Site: brandenburg
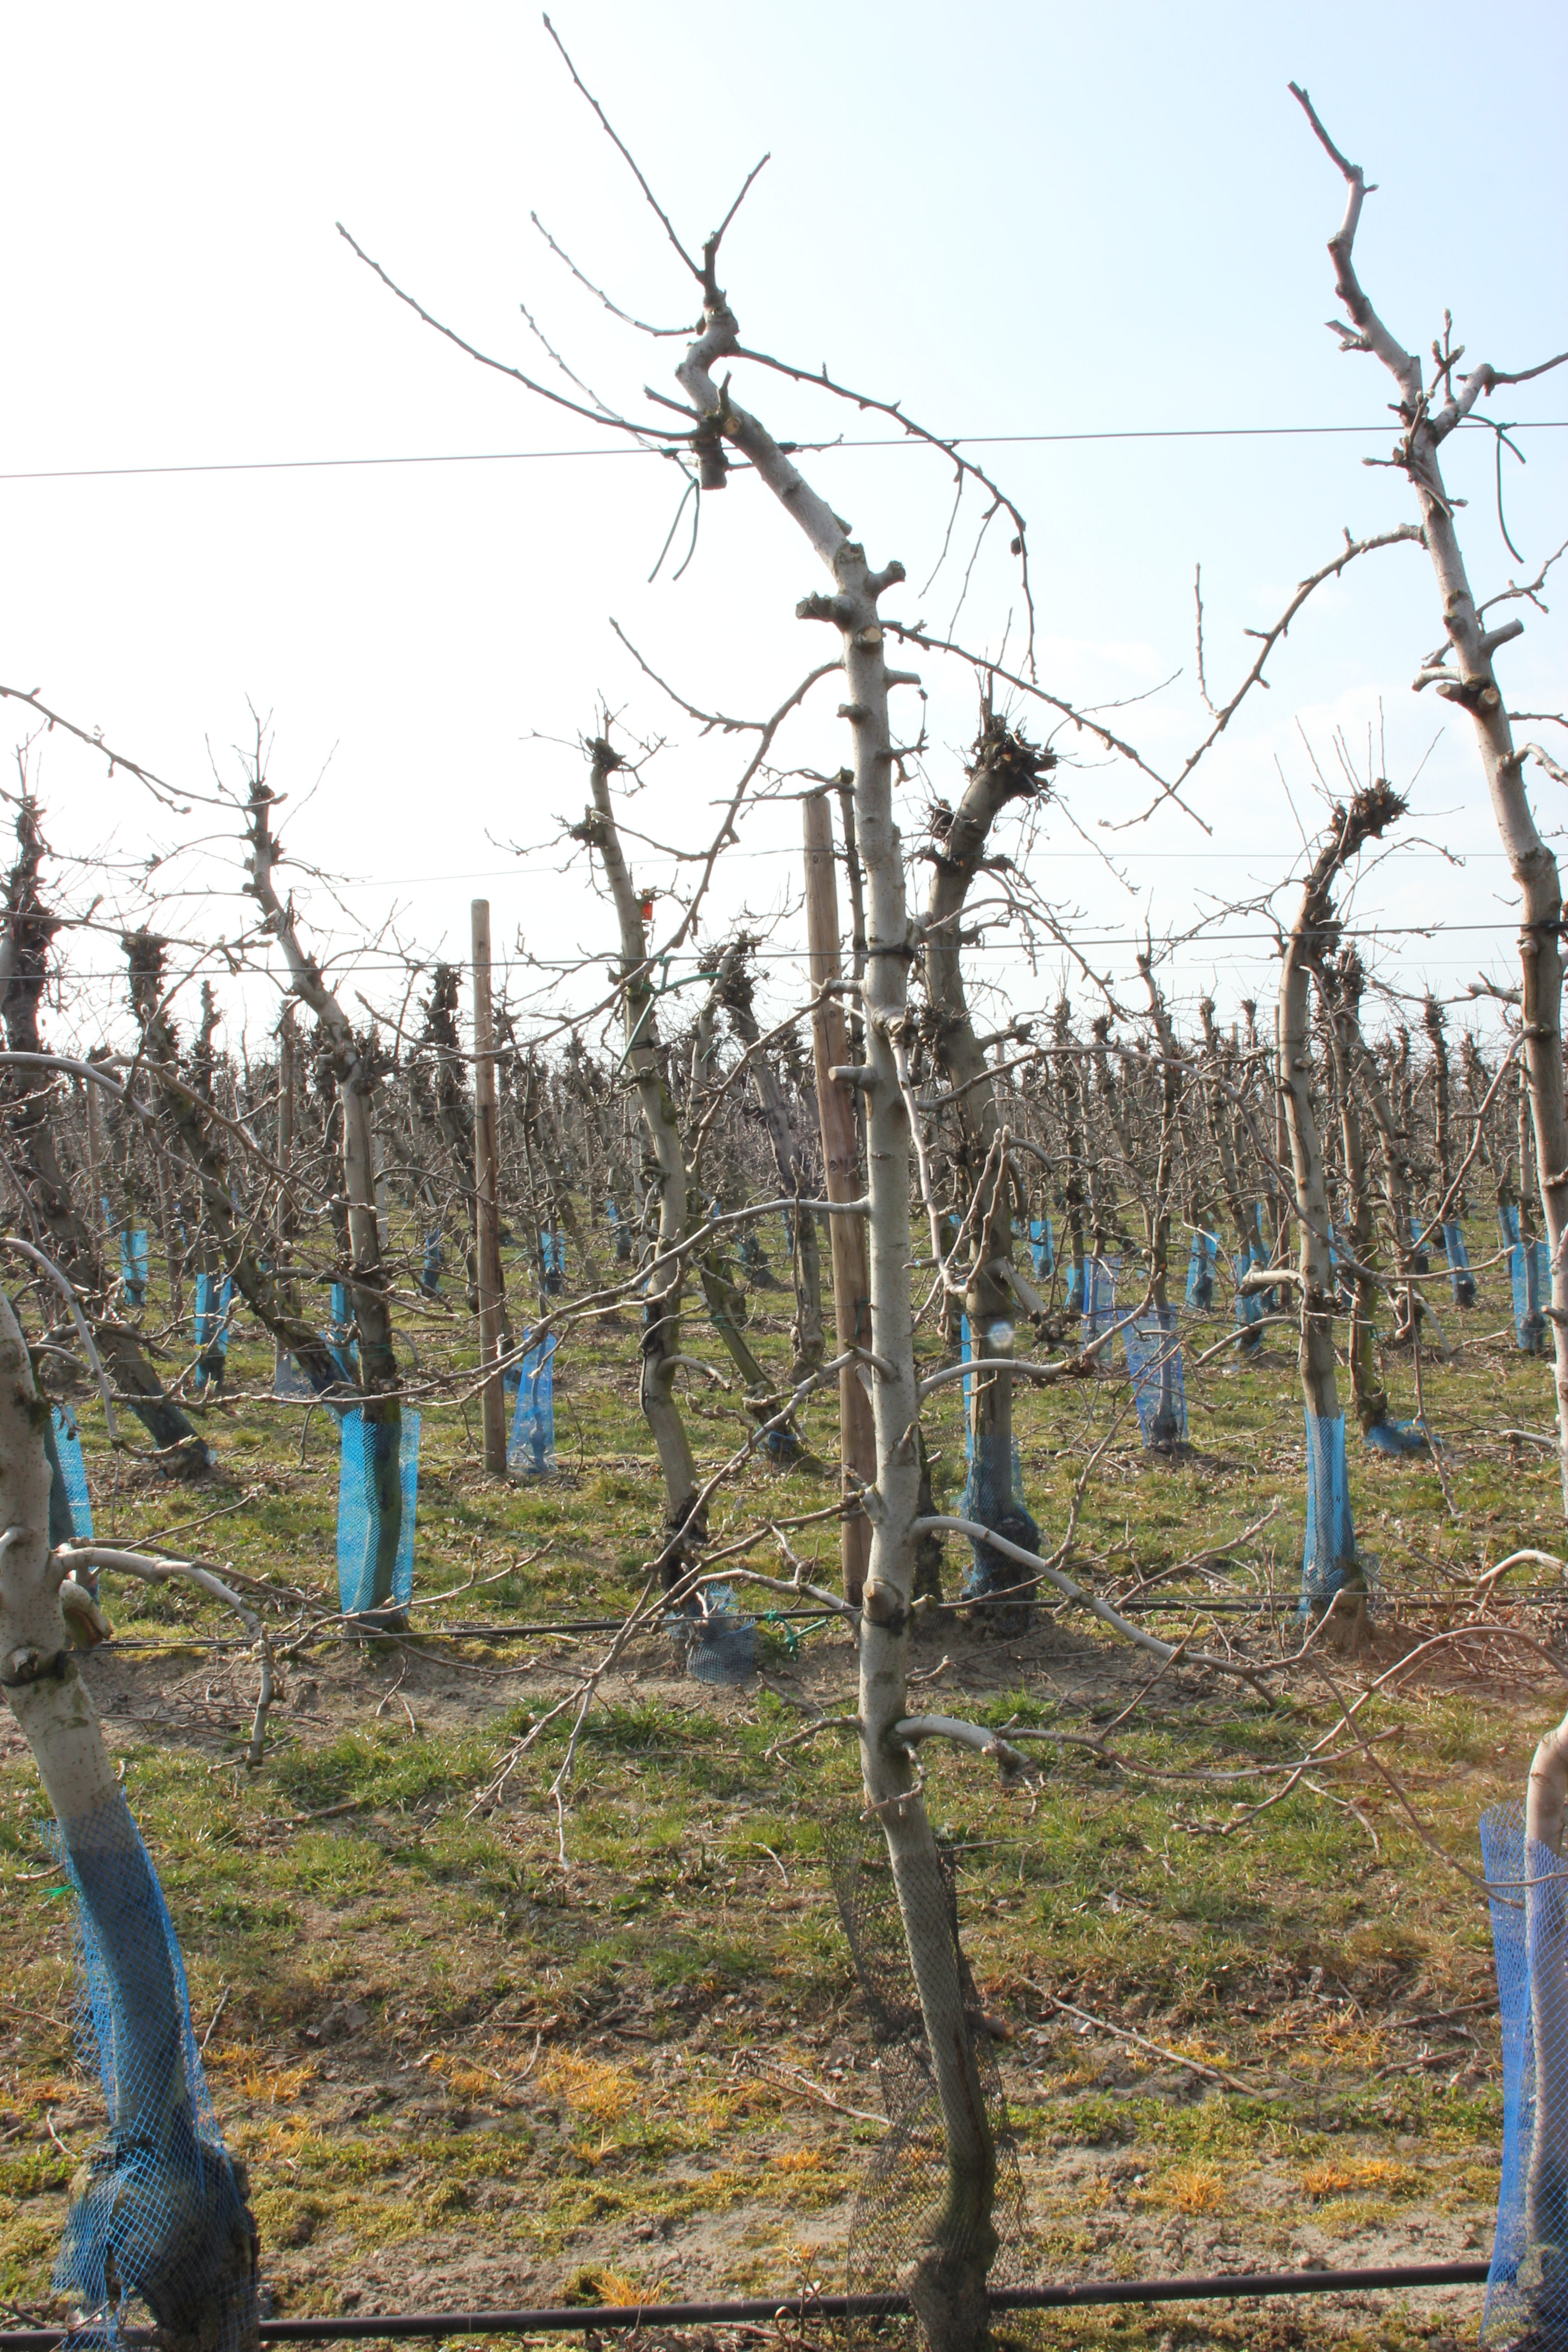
Growth stage (BBCH 03): Bud development